Education in Germany

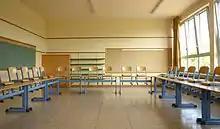
Standard classroom at a primary school in Germany

German preschool is known as a "Kindergarten" (plural ) or , short for (meaning "children's daycare center"). Children between the ages of 2 and 6 attend , which are not part of the school system. They are often run by city or town administrations, churches, or registered societies, many of which follow a certain educational approach as represented, e.g., by Montessori or Reggio Emilia or . Forest kindergartens are well established. Attending a is neither mandatory nor free of charge, but can be partly or wholly funded, depending on the local authority and the income of the parents. All caretakers in or must have a three-year qualified education, or be under special supervision during training.